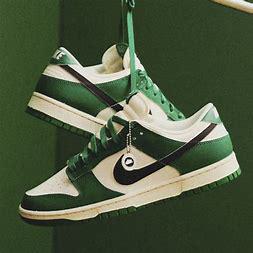
Brand: Nike
Model: kg Nike Dunk